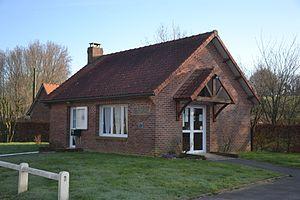
Mairie d'Avondance
Avondance est une commune française située dans le département du Pas-de-Calais en région Hauts-de-France.